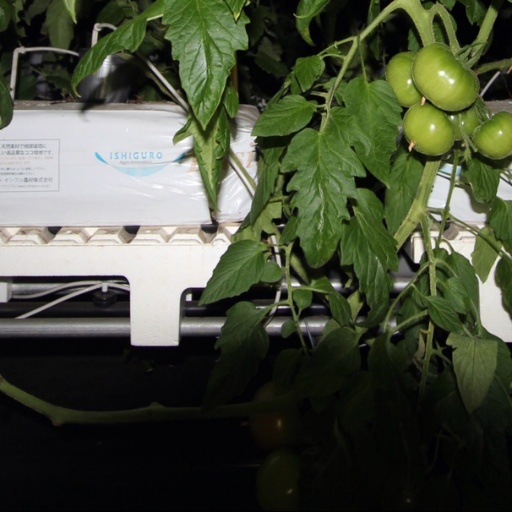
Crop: tomato